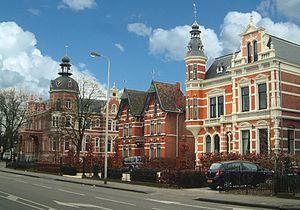
Oss est une ville et une commune des Pays-Bas de la province du Brabant-Septentrional, chef-lieu Oss, formée de cinq anciennes communes et un grand nombre de localités.